Institute for Comparative Research in Human and Social Sciences

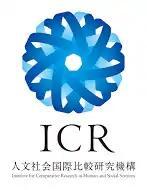

Institute for Comparative Research in Human and Social Sciences (ICR) is located in University of Tsukuba. University of Tsukuba is known for the academic research center in Japan. ICR at the University of Tsukuba is seeking the ways to establish Japan as an academic force for advancing Humanities and Social Sciences. Aiming at the solution of global issues and overcoming civilization clashes.